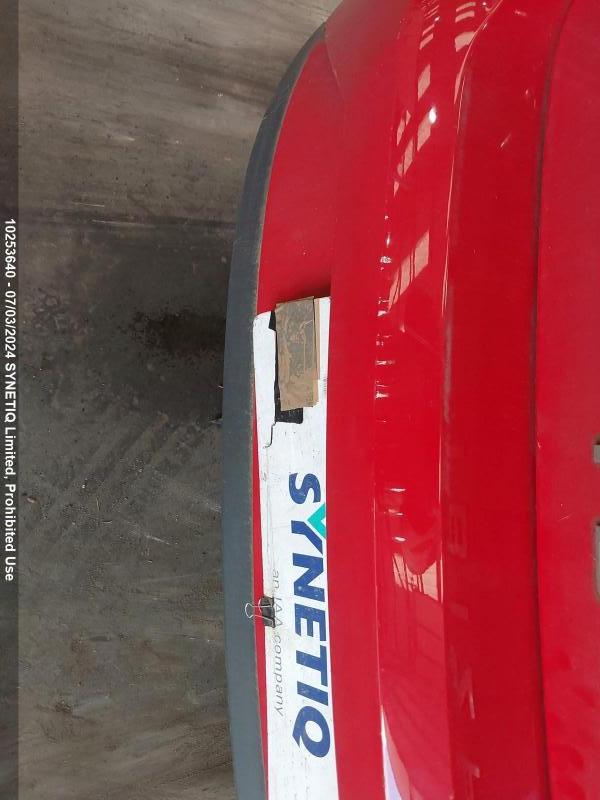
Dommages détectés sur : pare-choc arrière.
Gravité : mineur